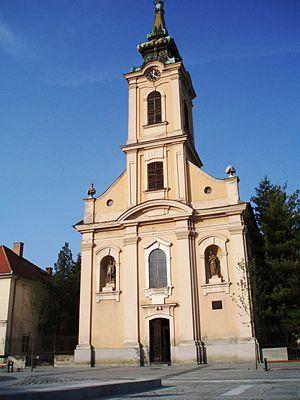
Zemun est une municipalité de Serbie située sur le territoire de la Ville de Belgrade. Elle fait partie des 10 municipalités urbaines de la ville de Belgrade proprement dite. Au recensement de 2011, Zemun intra muros comptait 151 811 habitants et la municipalité dont elle est le centre 166 292.
Le diocèse de Syrmie est un diocèse catholique de rite romain ; il est situé en Serbie. Son siège est situé à Sremska Mitrovica, dans la province de Voïvodine. Il est actuellement administré par l'évêque Đuro Gašparović
L'église de Assomption à Zemun est une église catholique située à Belgrade, la capitale de la Serbie, dans la municipalité urbaine de Zemun.